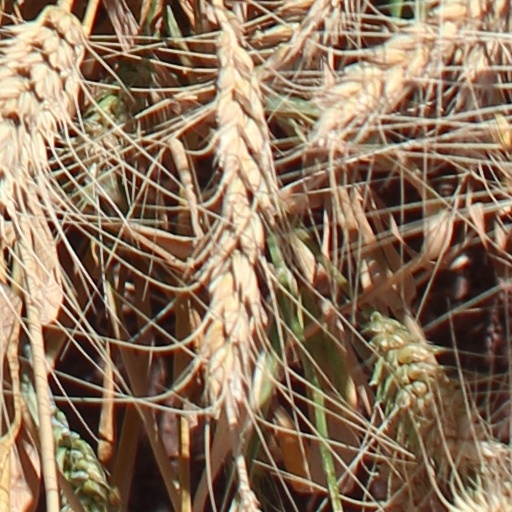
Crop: wheat